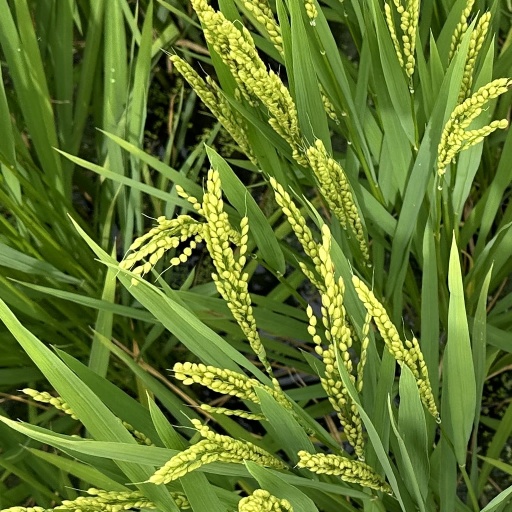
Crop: rice